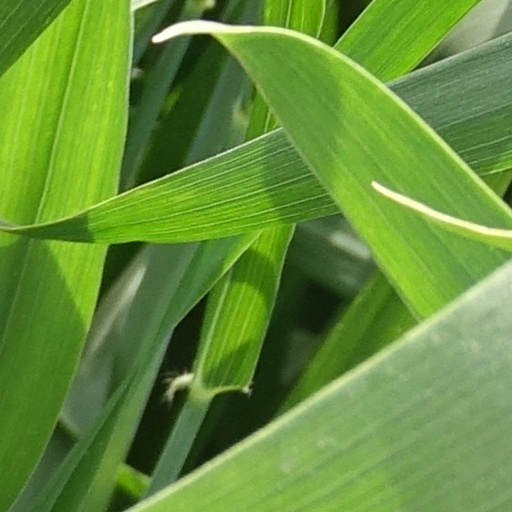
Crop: wheat